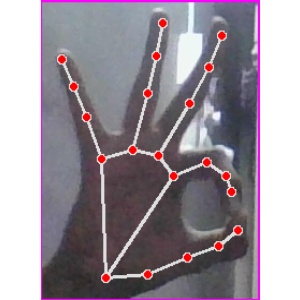
अक्षर: ण